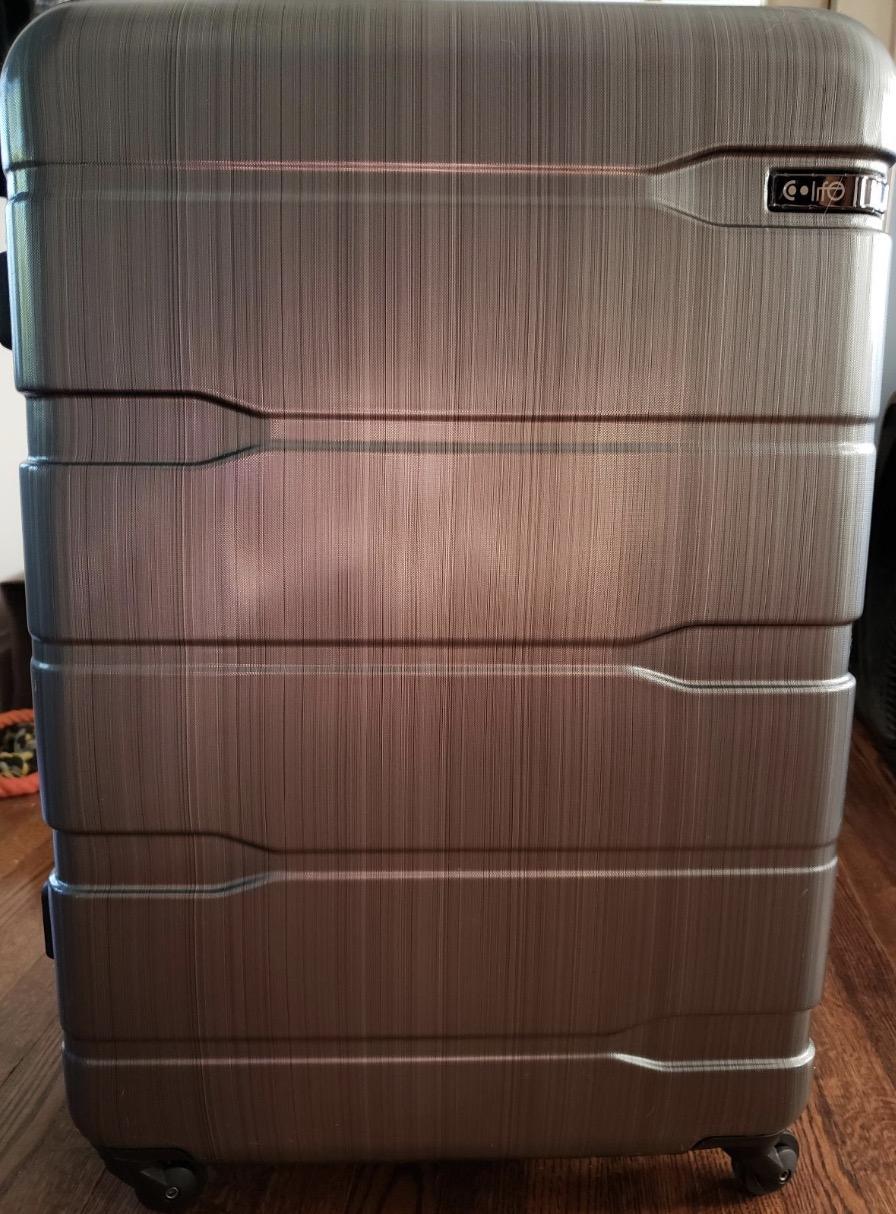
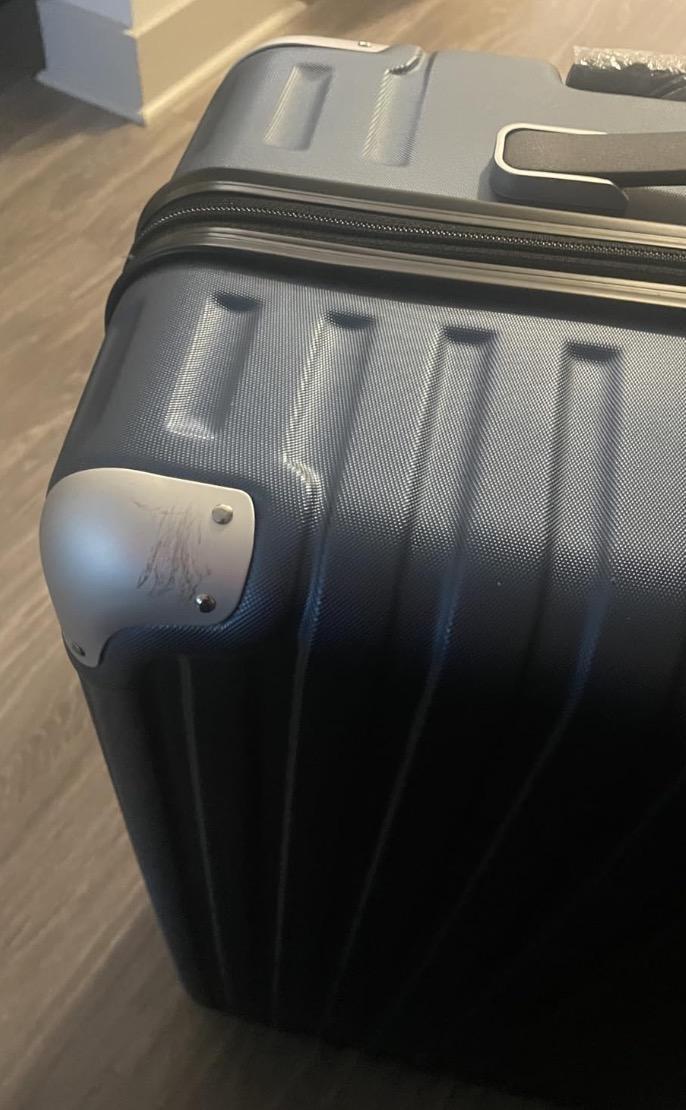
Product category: items_tea
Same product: no